St. Bartholomew's Day massacre

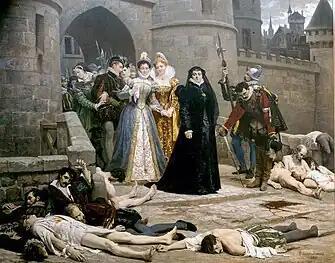
"One morning at the gates of the Louvre", 19th-century painting by Édouard Debat-Ponsan. Catherine de' Medici is in black. The scene from Dubois (above) re-imagined.

The attempted assassination of Coligny triggered the crisis that led to the massacre. Admiral de Coligny was the most respected Huguenot leader and enjoyed a close relationship with the king, although he was distrusted by the king's mother. Aware of the danger of reprisals from the Protestants, the king and his court visited Coligny on his sickbed and promised him that the culprits would be punished. While the Queen Mother was eating dinner, Protestants burst in to demand justice, some talking in menacing terms. Fears of Huguenot reprisals grew. Coligny's brother-in-law led a 4,000-strong army camped just outside Paris and, although there is no evidence it was planning to attack, Catholics in the city feared it might take revenge on the Guises or the city populace itself.